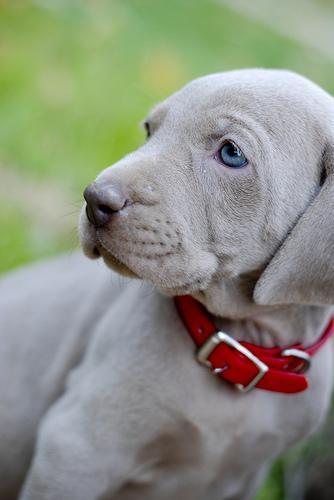
Weimaraner